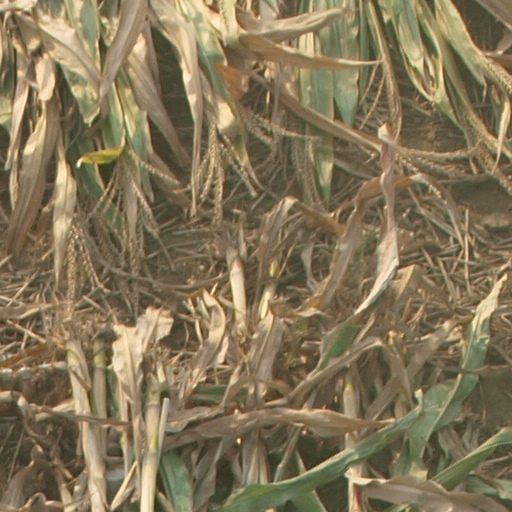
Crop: maize; corn